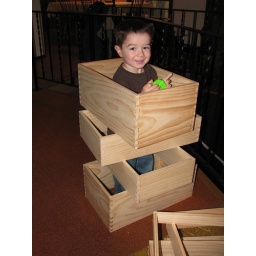
Grandpa's building drawers for the vanity in the bathroom . . .